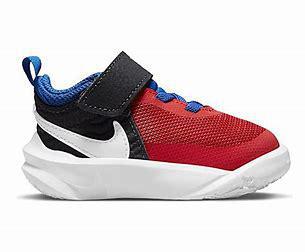
Brand: Nike
Model: Team Hustle D 10